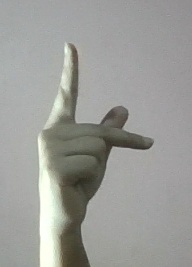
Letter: dha